Scatterbrain (Morituri)

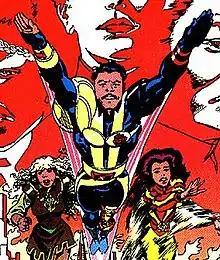
Scatterbrain (center), between Toxyn (left) and Scaredycat (right) Art by Brent Anderson

Scatterbrain (Will Deguchi) is a superhero appearing in American comic books published by Marvel Comics. The character is depicted as a member of the . The character was created by Peter B. Gillis and Brent Anderson.